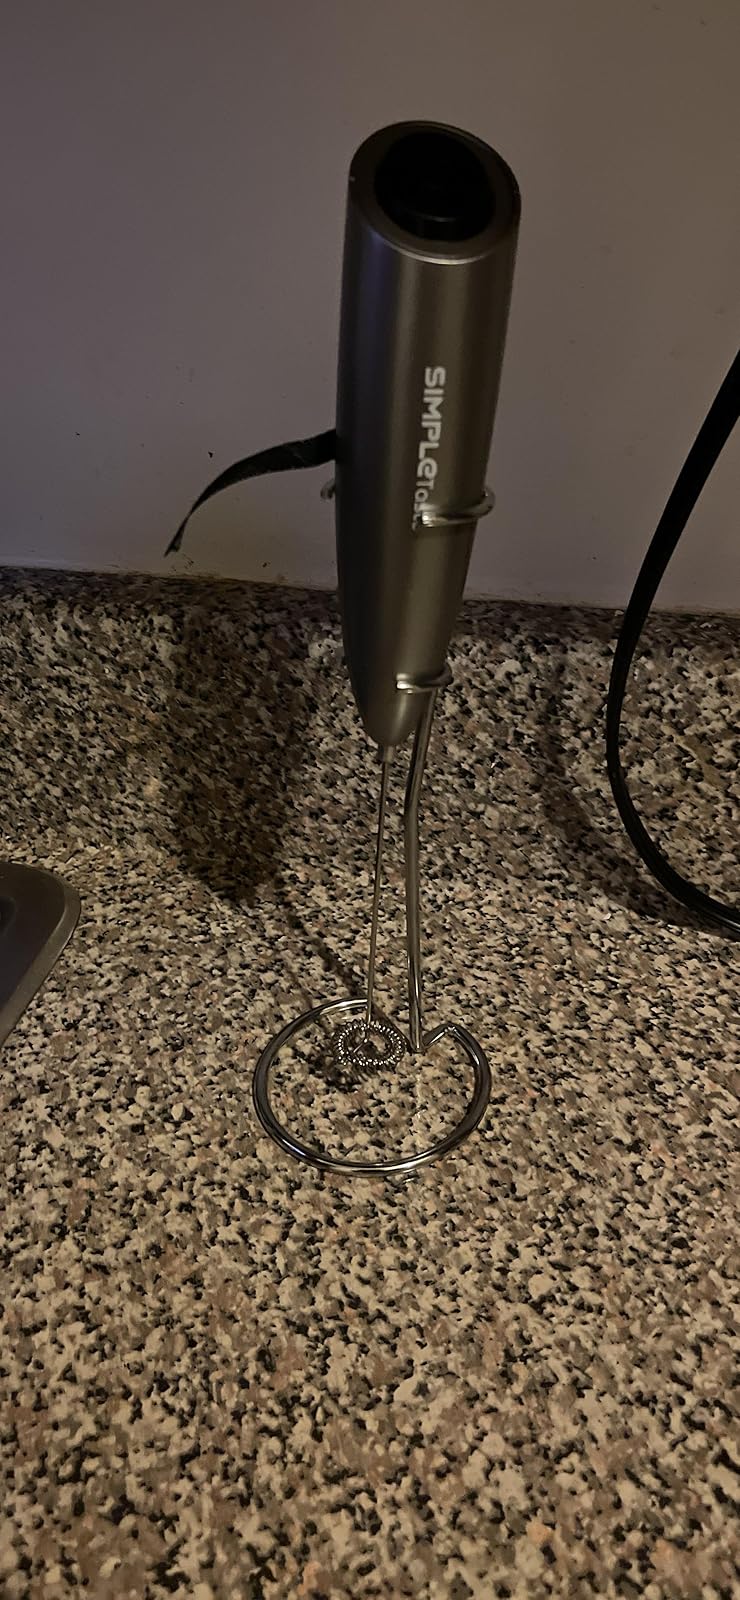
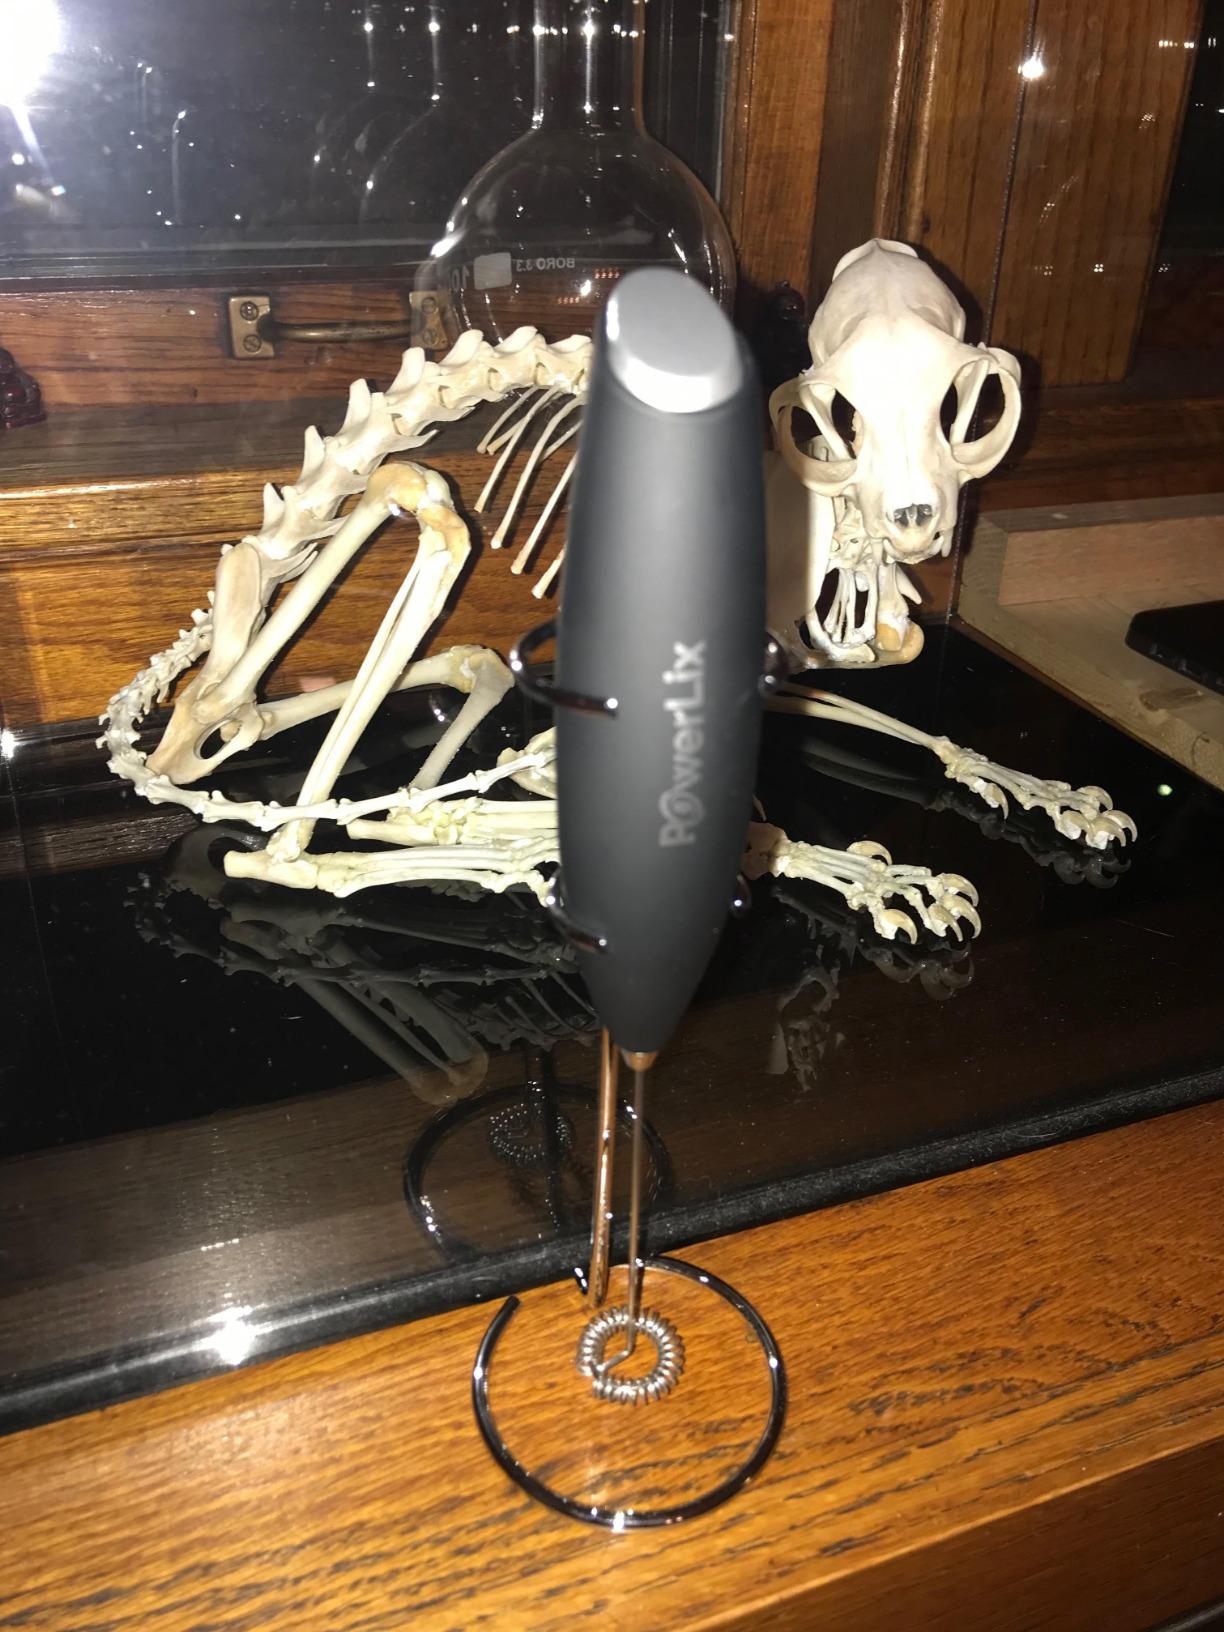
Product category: items_mixer
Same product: no